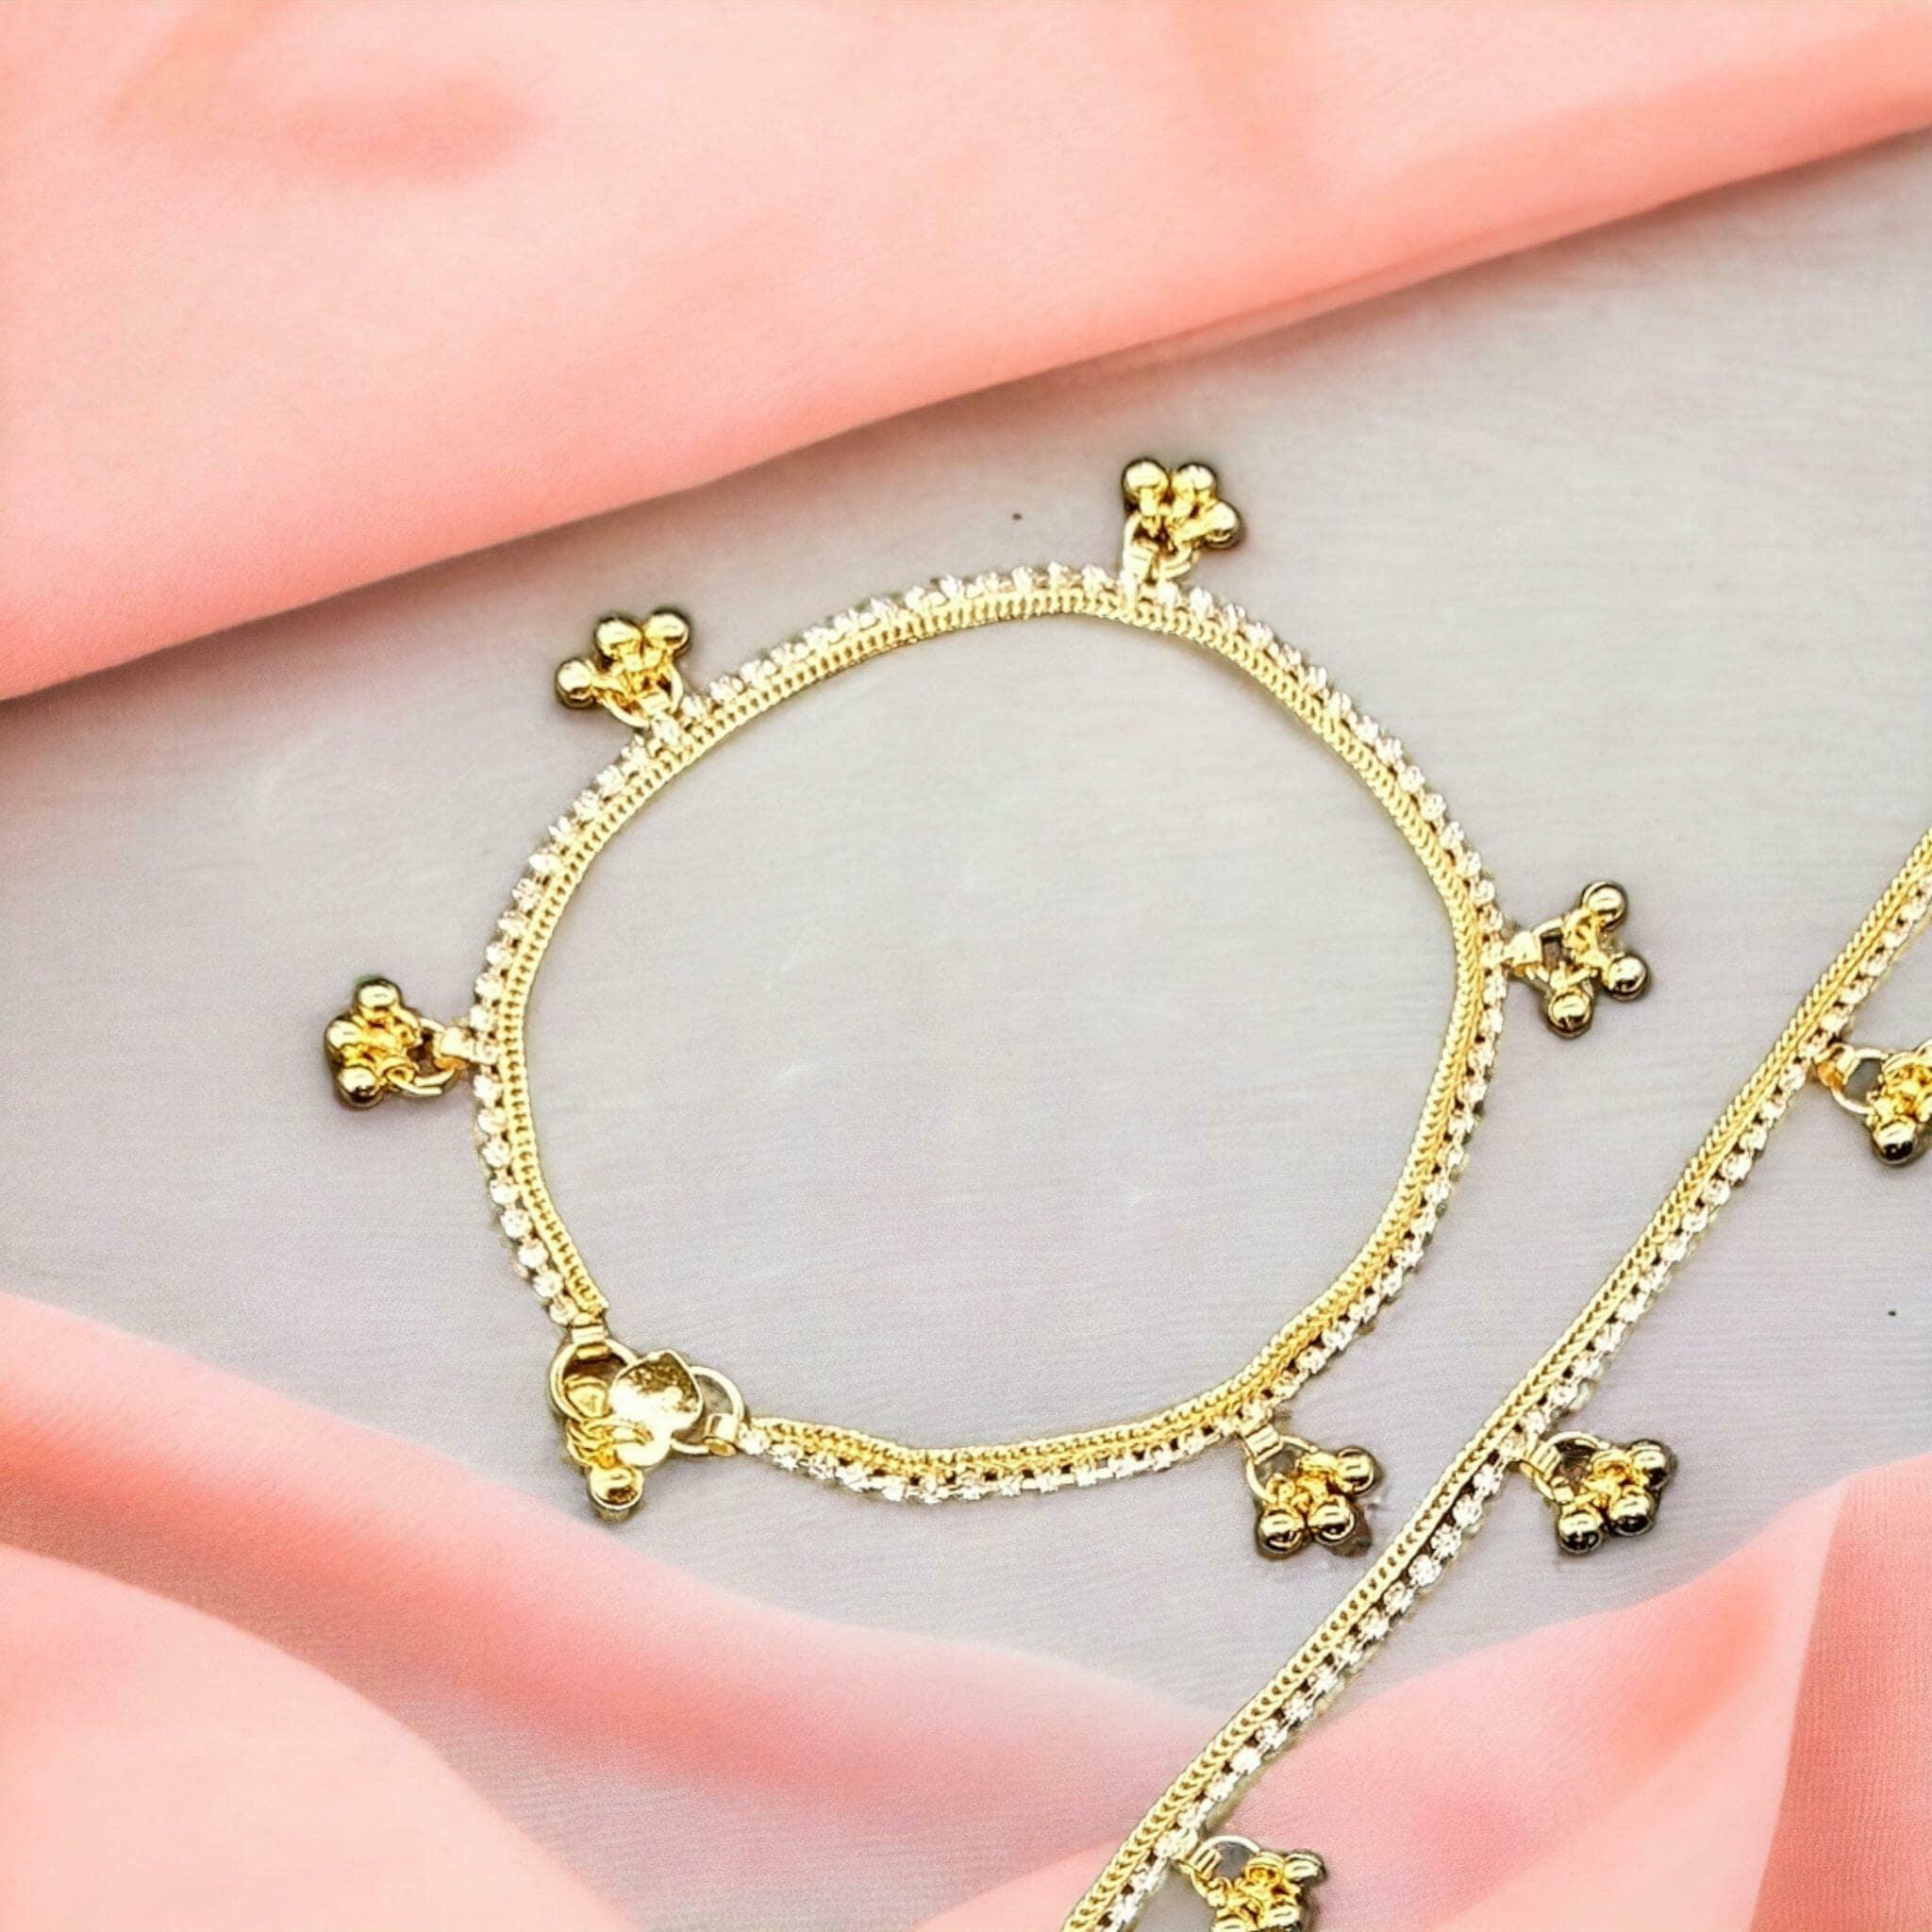
BR Ornaments Allure Bejeweled Women Anklets & Toe Rings Alloy Anklet (Pack of 2)
Type: Anklet
Brand: BR Ornaments
Price: Rs. 199
 This silver anklet looks good with all indian outfitsor traditional outfits suitable girls and women of all ages. grab this pair of anklets, you will feel stylish ankle and shining silver anklet will make beautiful, you must buy the sns traders anklets you will never go wrong with the latest design, fancy anklets in silver jewellery.